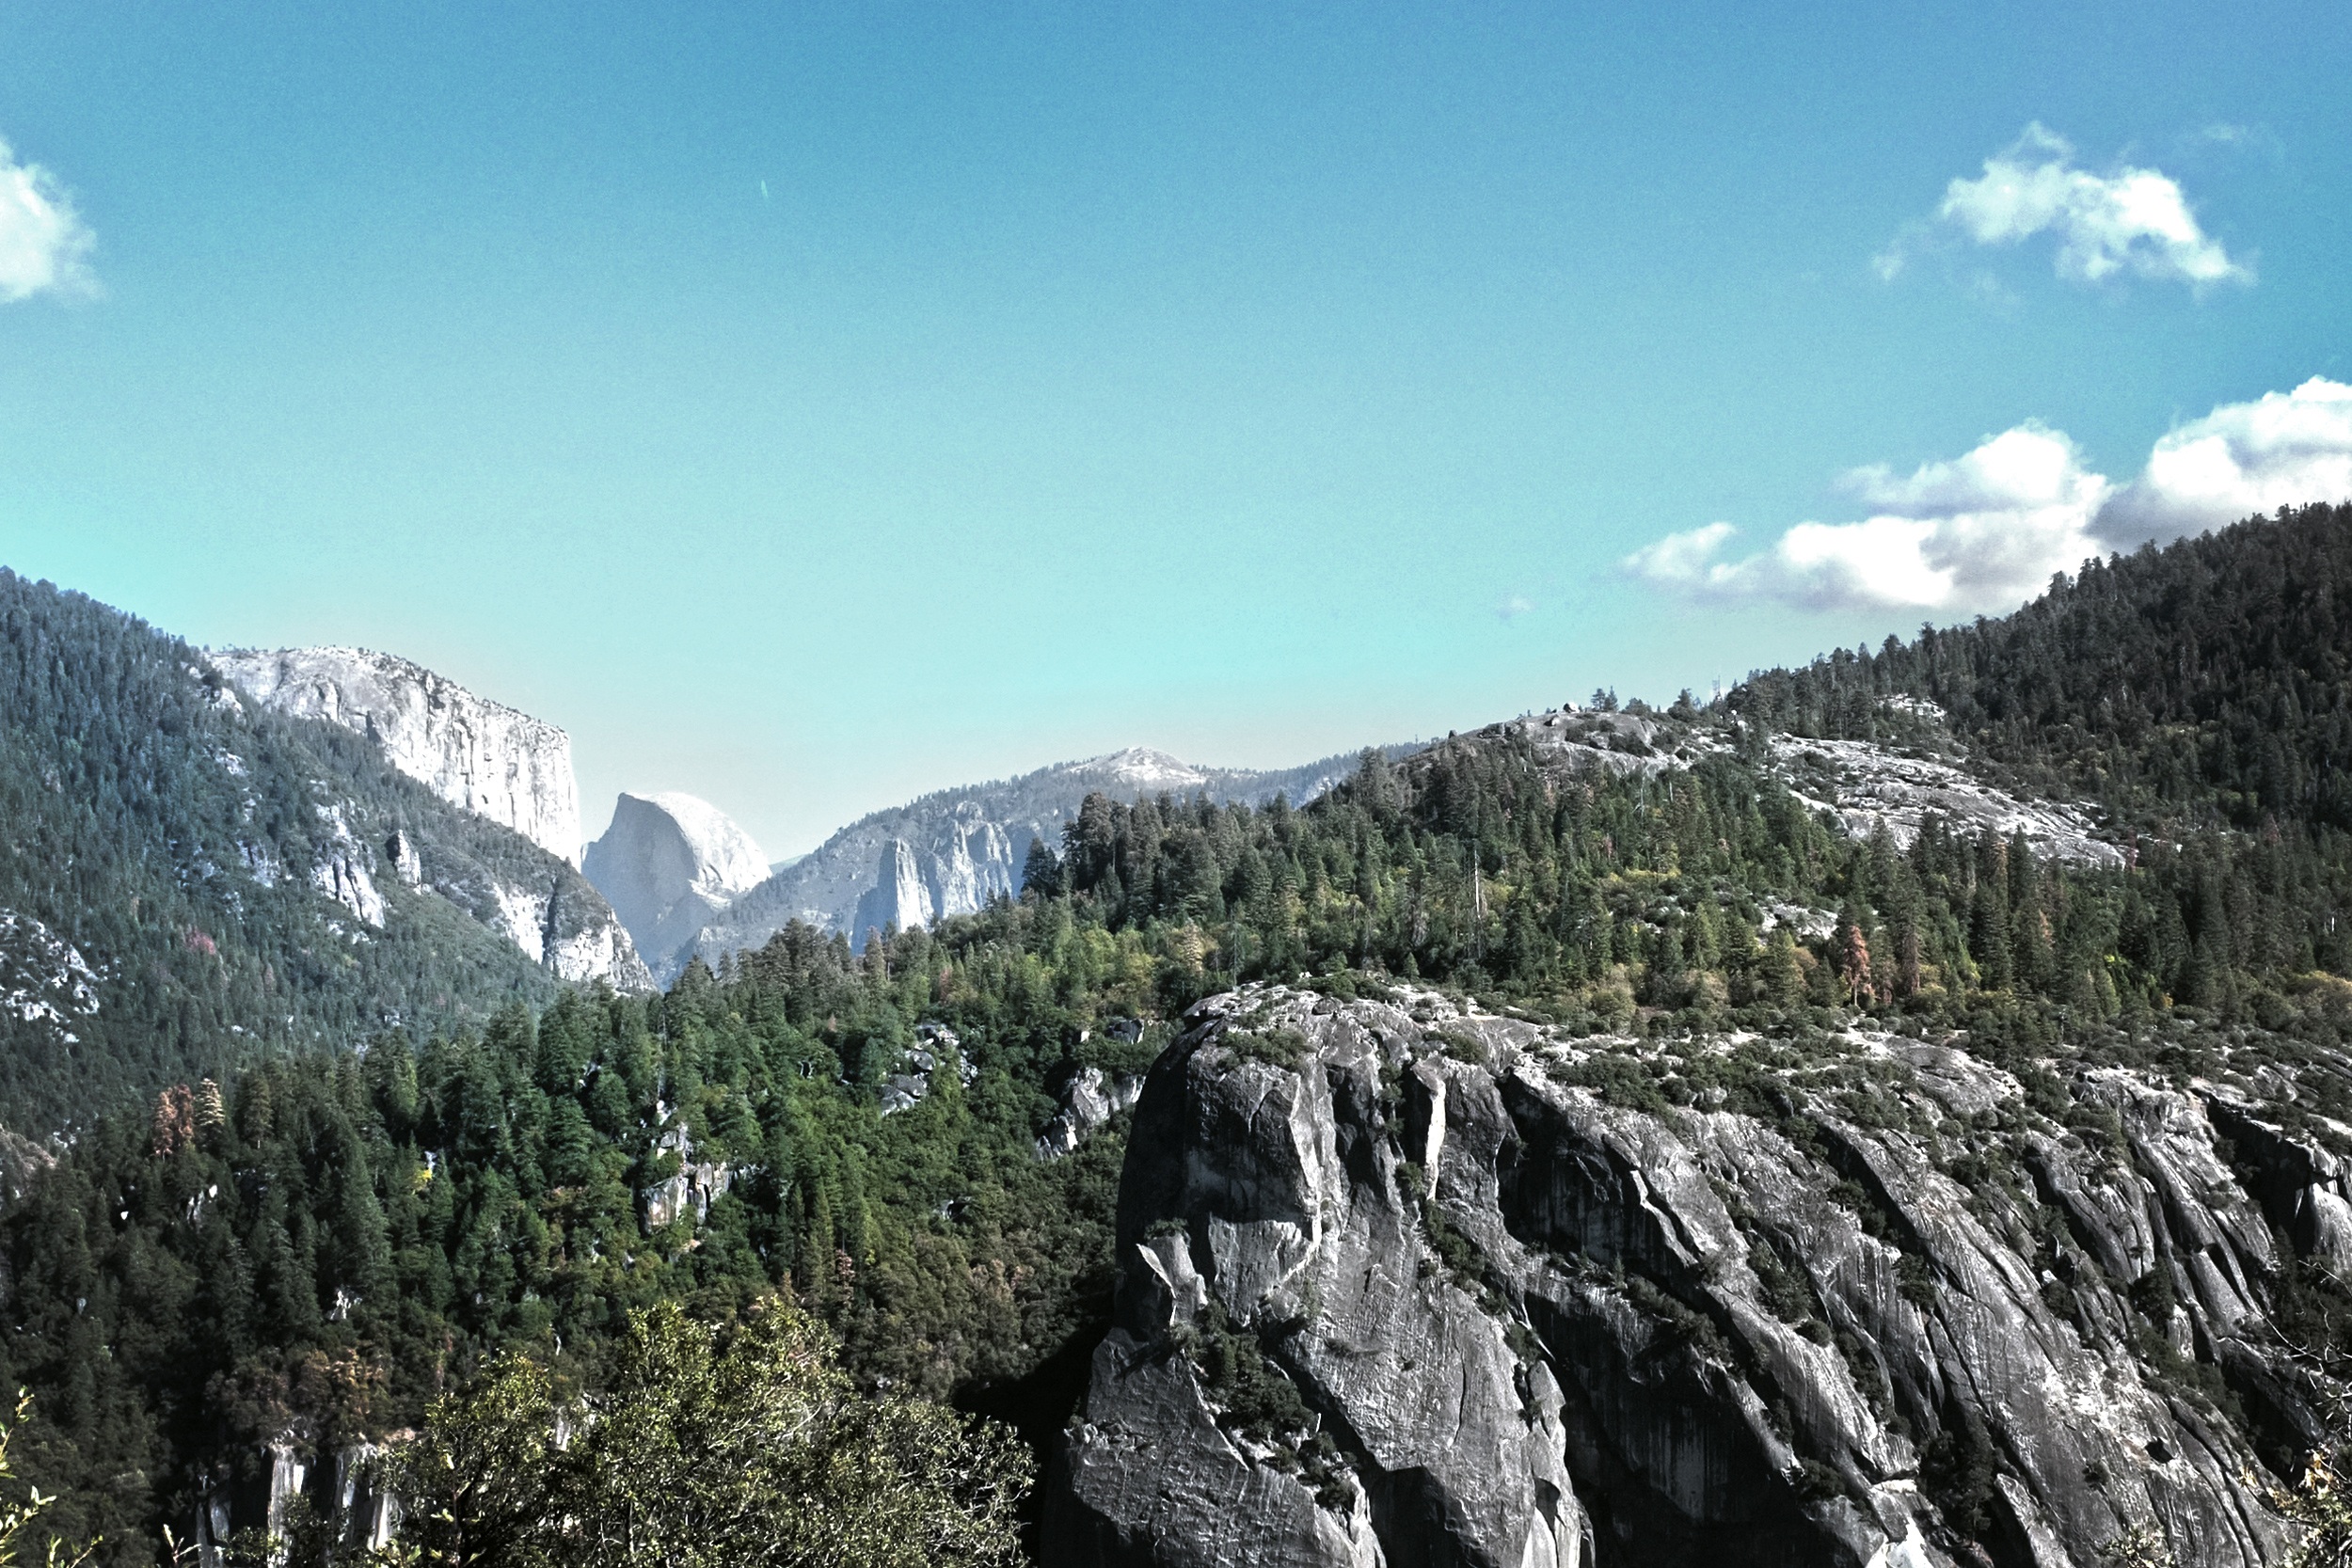
landscape, nature, outdoor, wilderness, walking, mountain, trail, adventure, view, valley, mountain range, panorama, summer, vacation, travel, yosemite, range, environment, scenic, park, usa, rocky, national park, california, ridge, summit, half dome, trees, national, mountains, alps, plateau, famous, cirque, landform, mountain pass, geographical feature, mountainous landforms